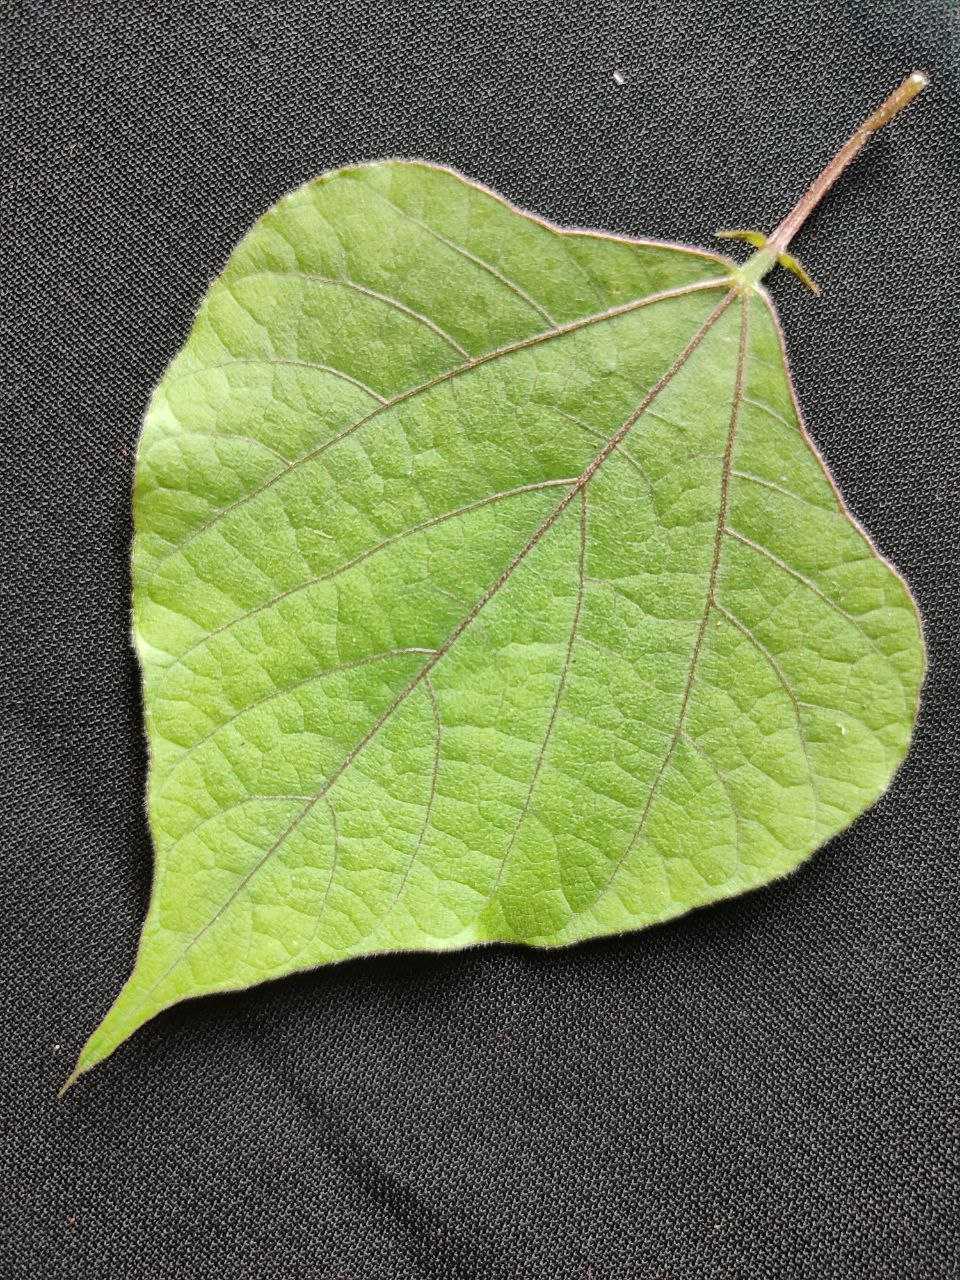
Crop: bean
Leaf condition: Fresh Leaf